Western tragopan

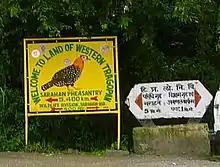
Sign about Western tragopans near Sarahan, Himachal Pradesh, India

living pheasants. Its range is very restricted. In the Kashmir valley, it is known as "daangeer", in Chamba as "phulgar" and in the Kullu valley as "jujurana" ("king of birds"). It was accorded the status of state bird of Himachal Pradesh in 2007.